Bar, Ukraine

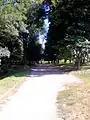
Green Trees at City Park at Old Fortress

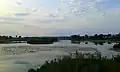
Panoramic view on Riv river with white lilies in Bar at sunset time

The Baptist Church was established in Bar in the 1990s. The red-bricks cathedral is in a process of construction at the end of Buniakovska Street in Bar since 2000.